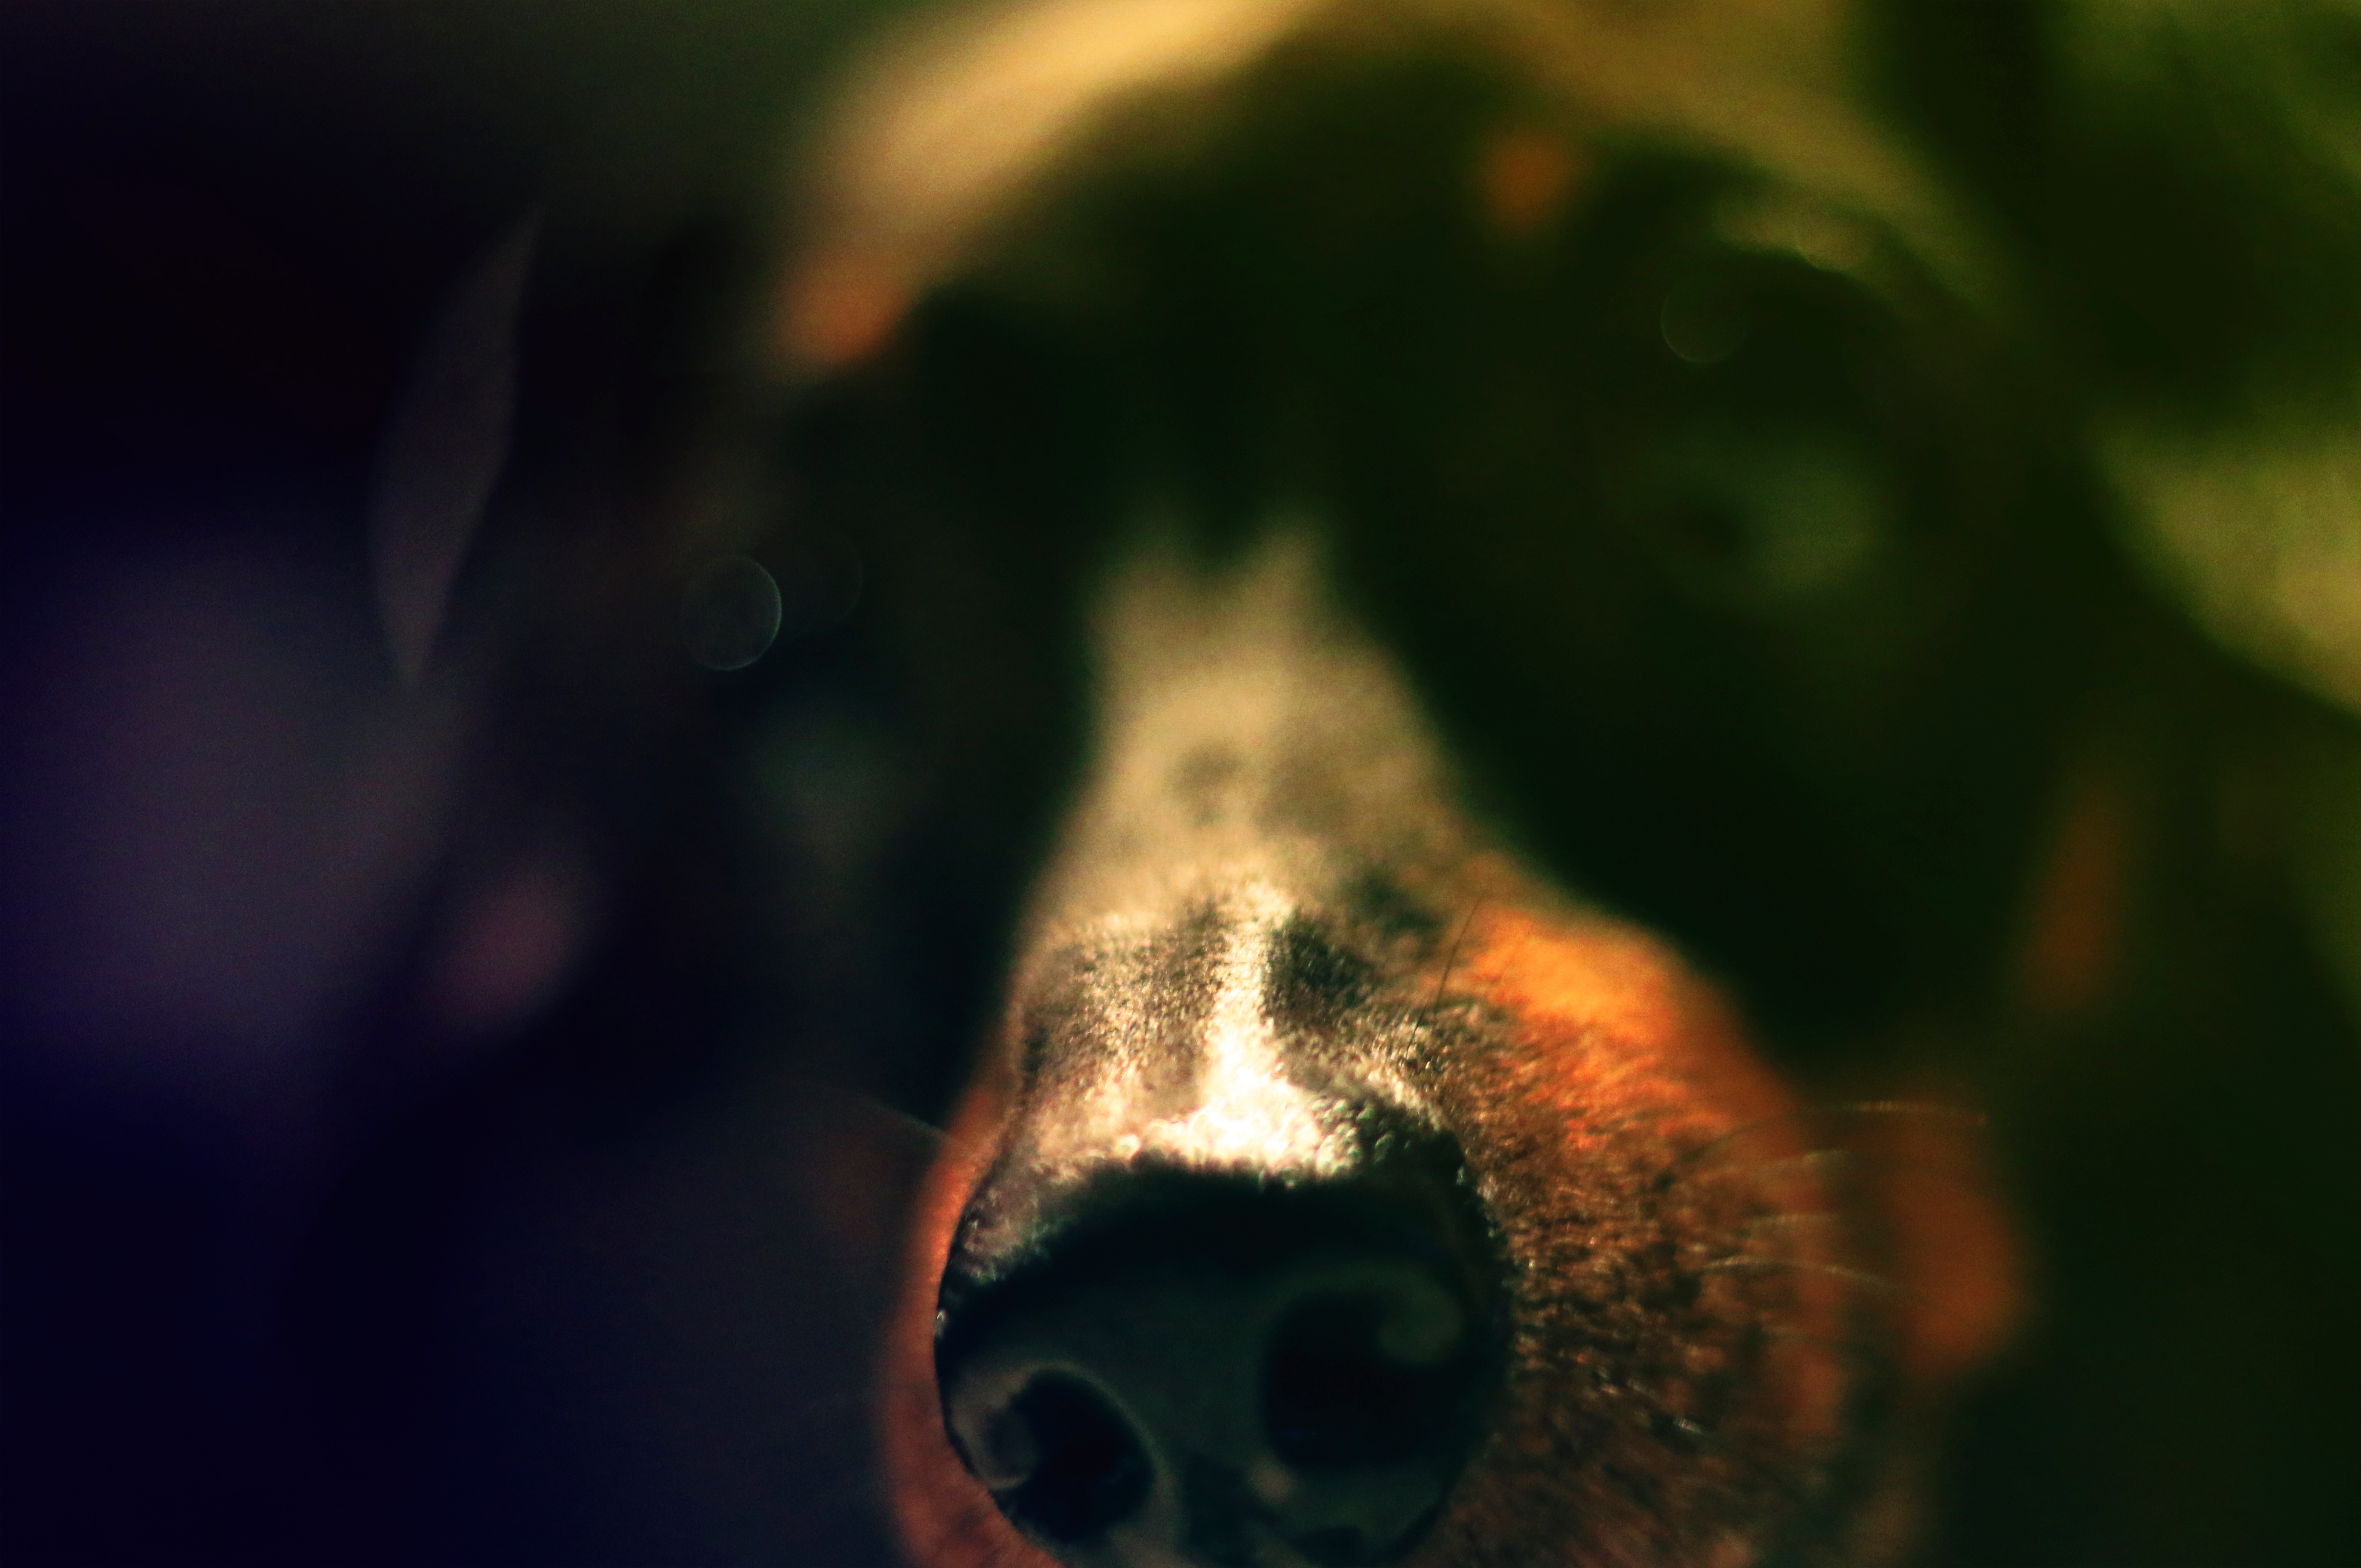
nature, light, photography, sunlight, leaf, flower, green, insect, darkness, invertebrate, close up, eye, macro photography